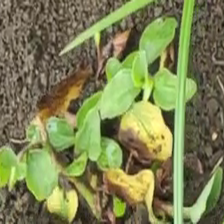
Weed species: Kena_(Commplina_benghalensio)